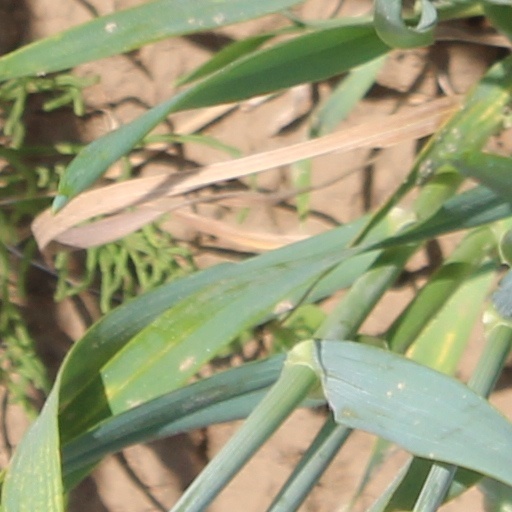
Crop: wheat